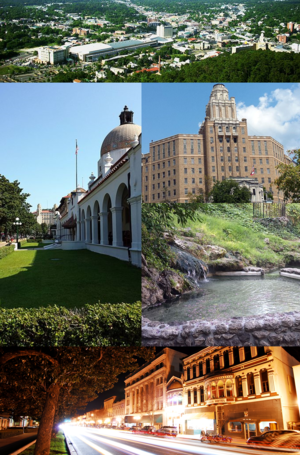
La ville de Hot Springs est une ville de l'Arkansas, dans le comté de Garland aux États-Unis.